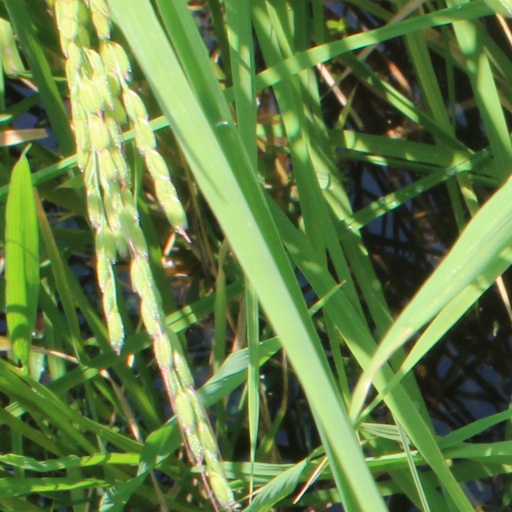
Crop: rice